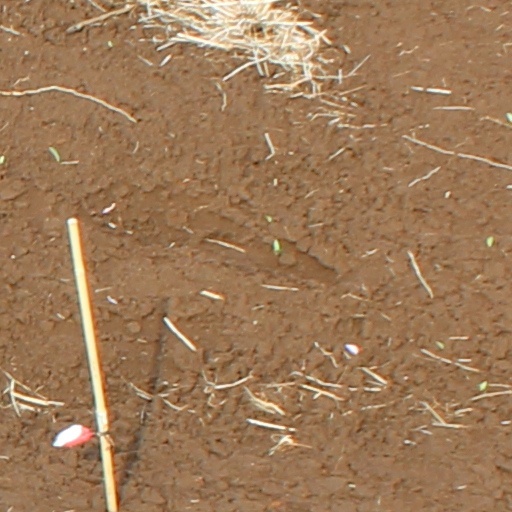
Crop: wheat